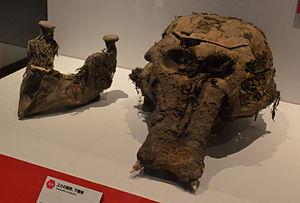
Le Mammouth laineux est une espèce éteinte de la famille des éléphantidés qui a vécu durant le Pléistocène et, pour ses derniers représentants, au cours de l'Holocène il y a seulement 4 000 ans. Le genre Mammuthus était apparu avec Mammuthus subplanifrons au début du Pliocène.